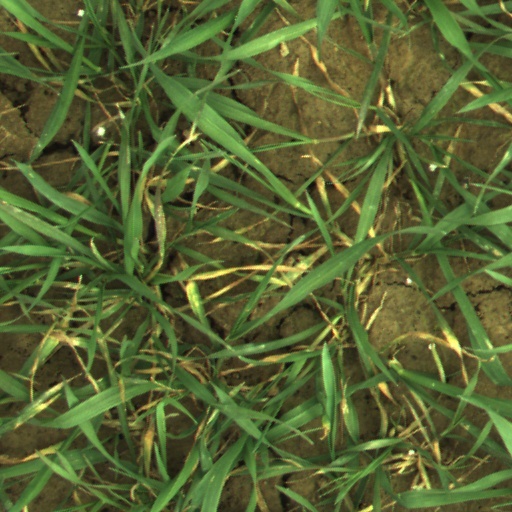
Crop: wheat